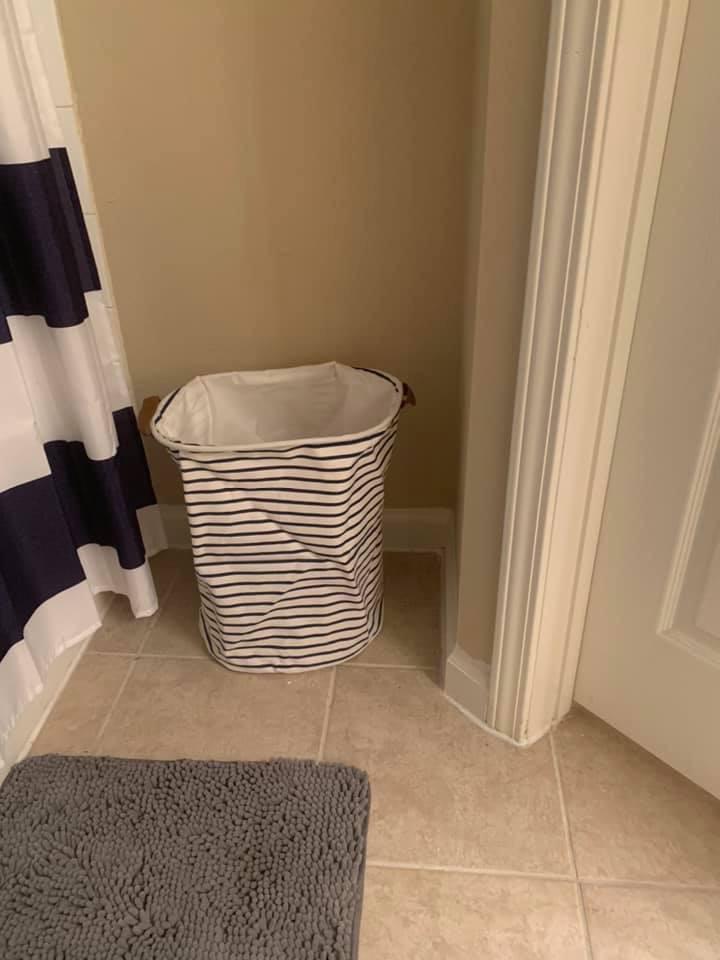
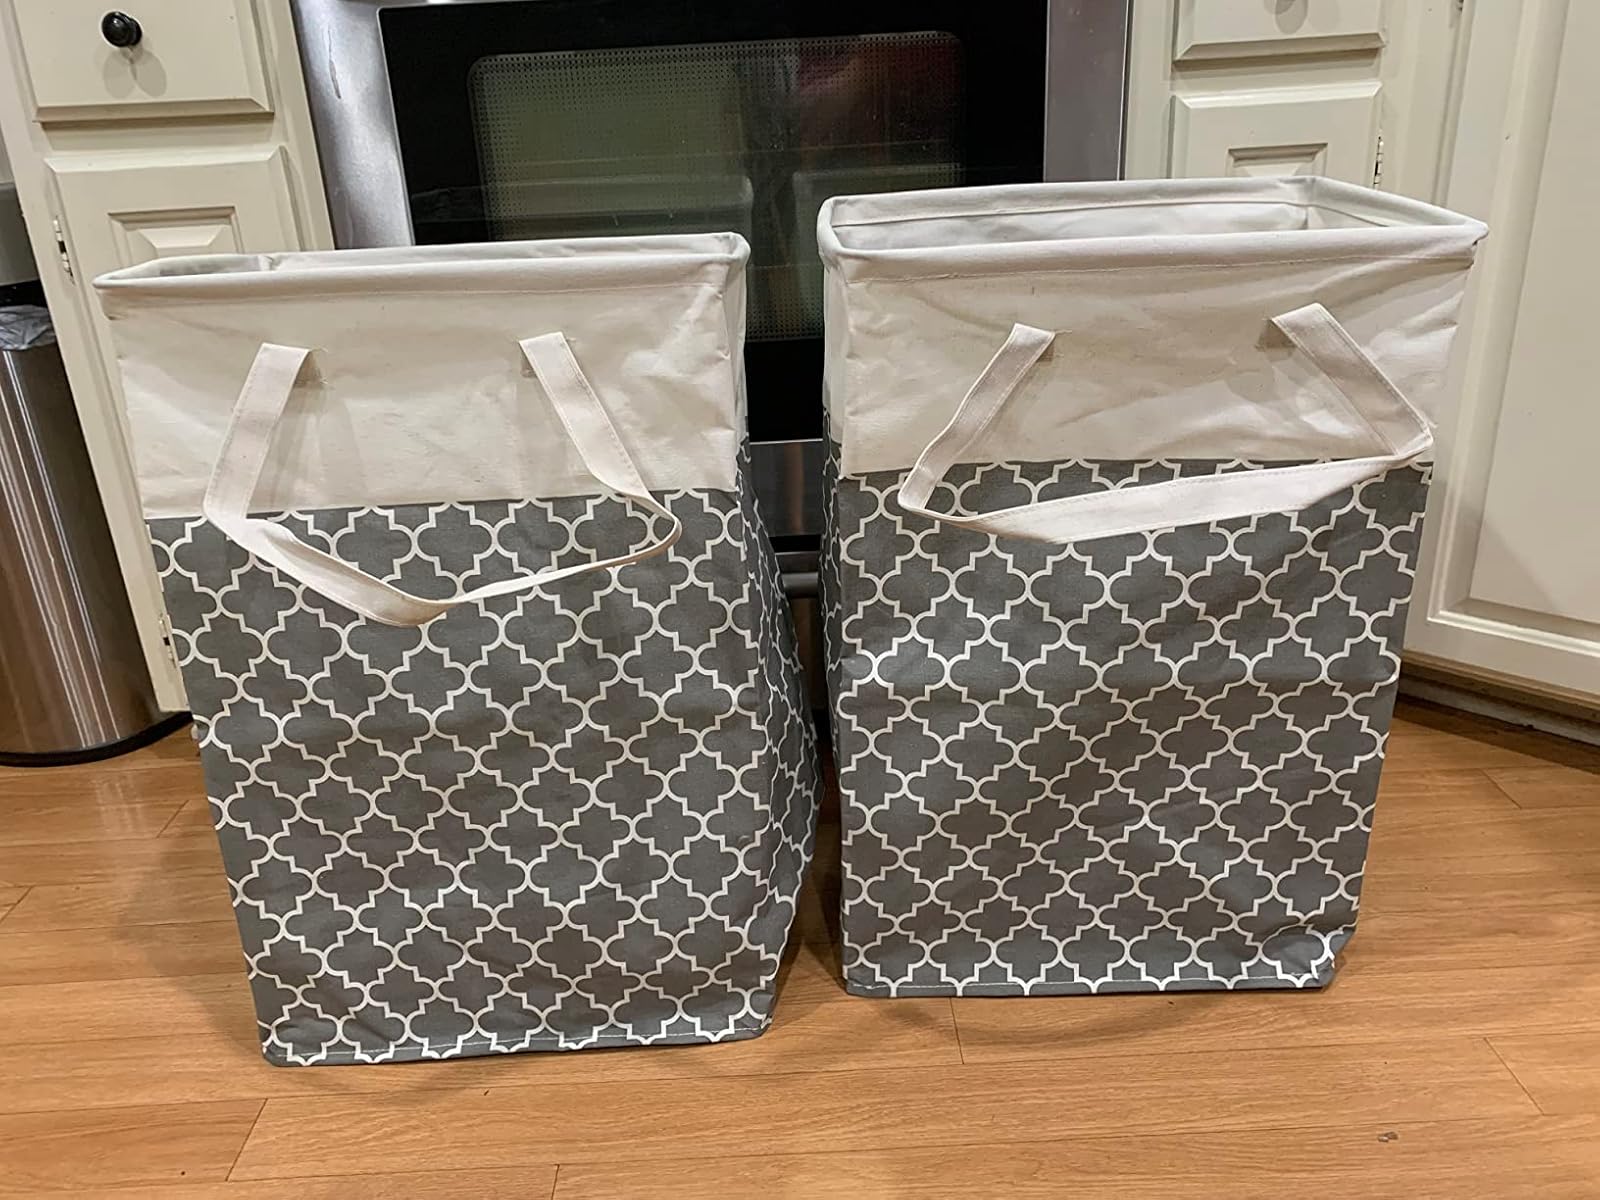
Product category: items_hamper
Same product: no